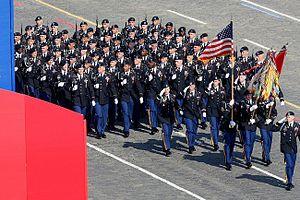
Le défilé militaire du Jour de la Victoire de 2010, qui a eu lieu le 9 mai 2010 en Russie, commémore le 65ᵉ anniversaire de la fin de la Seconde Guerre mondiale en Europe, la Grande Guerre patriotique pour les Russes et leur victoire sur le Troisième Reich.